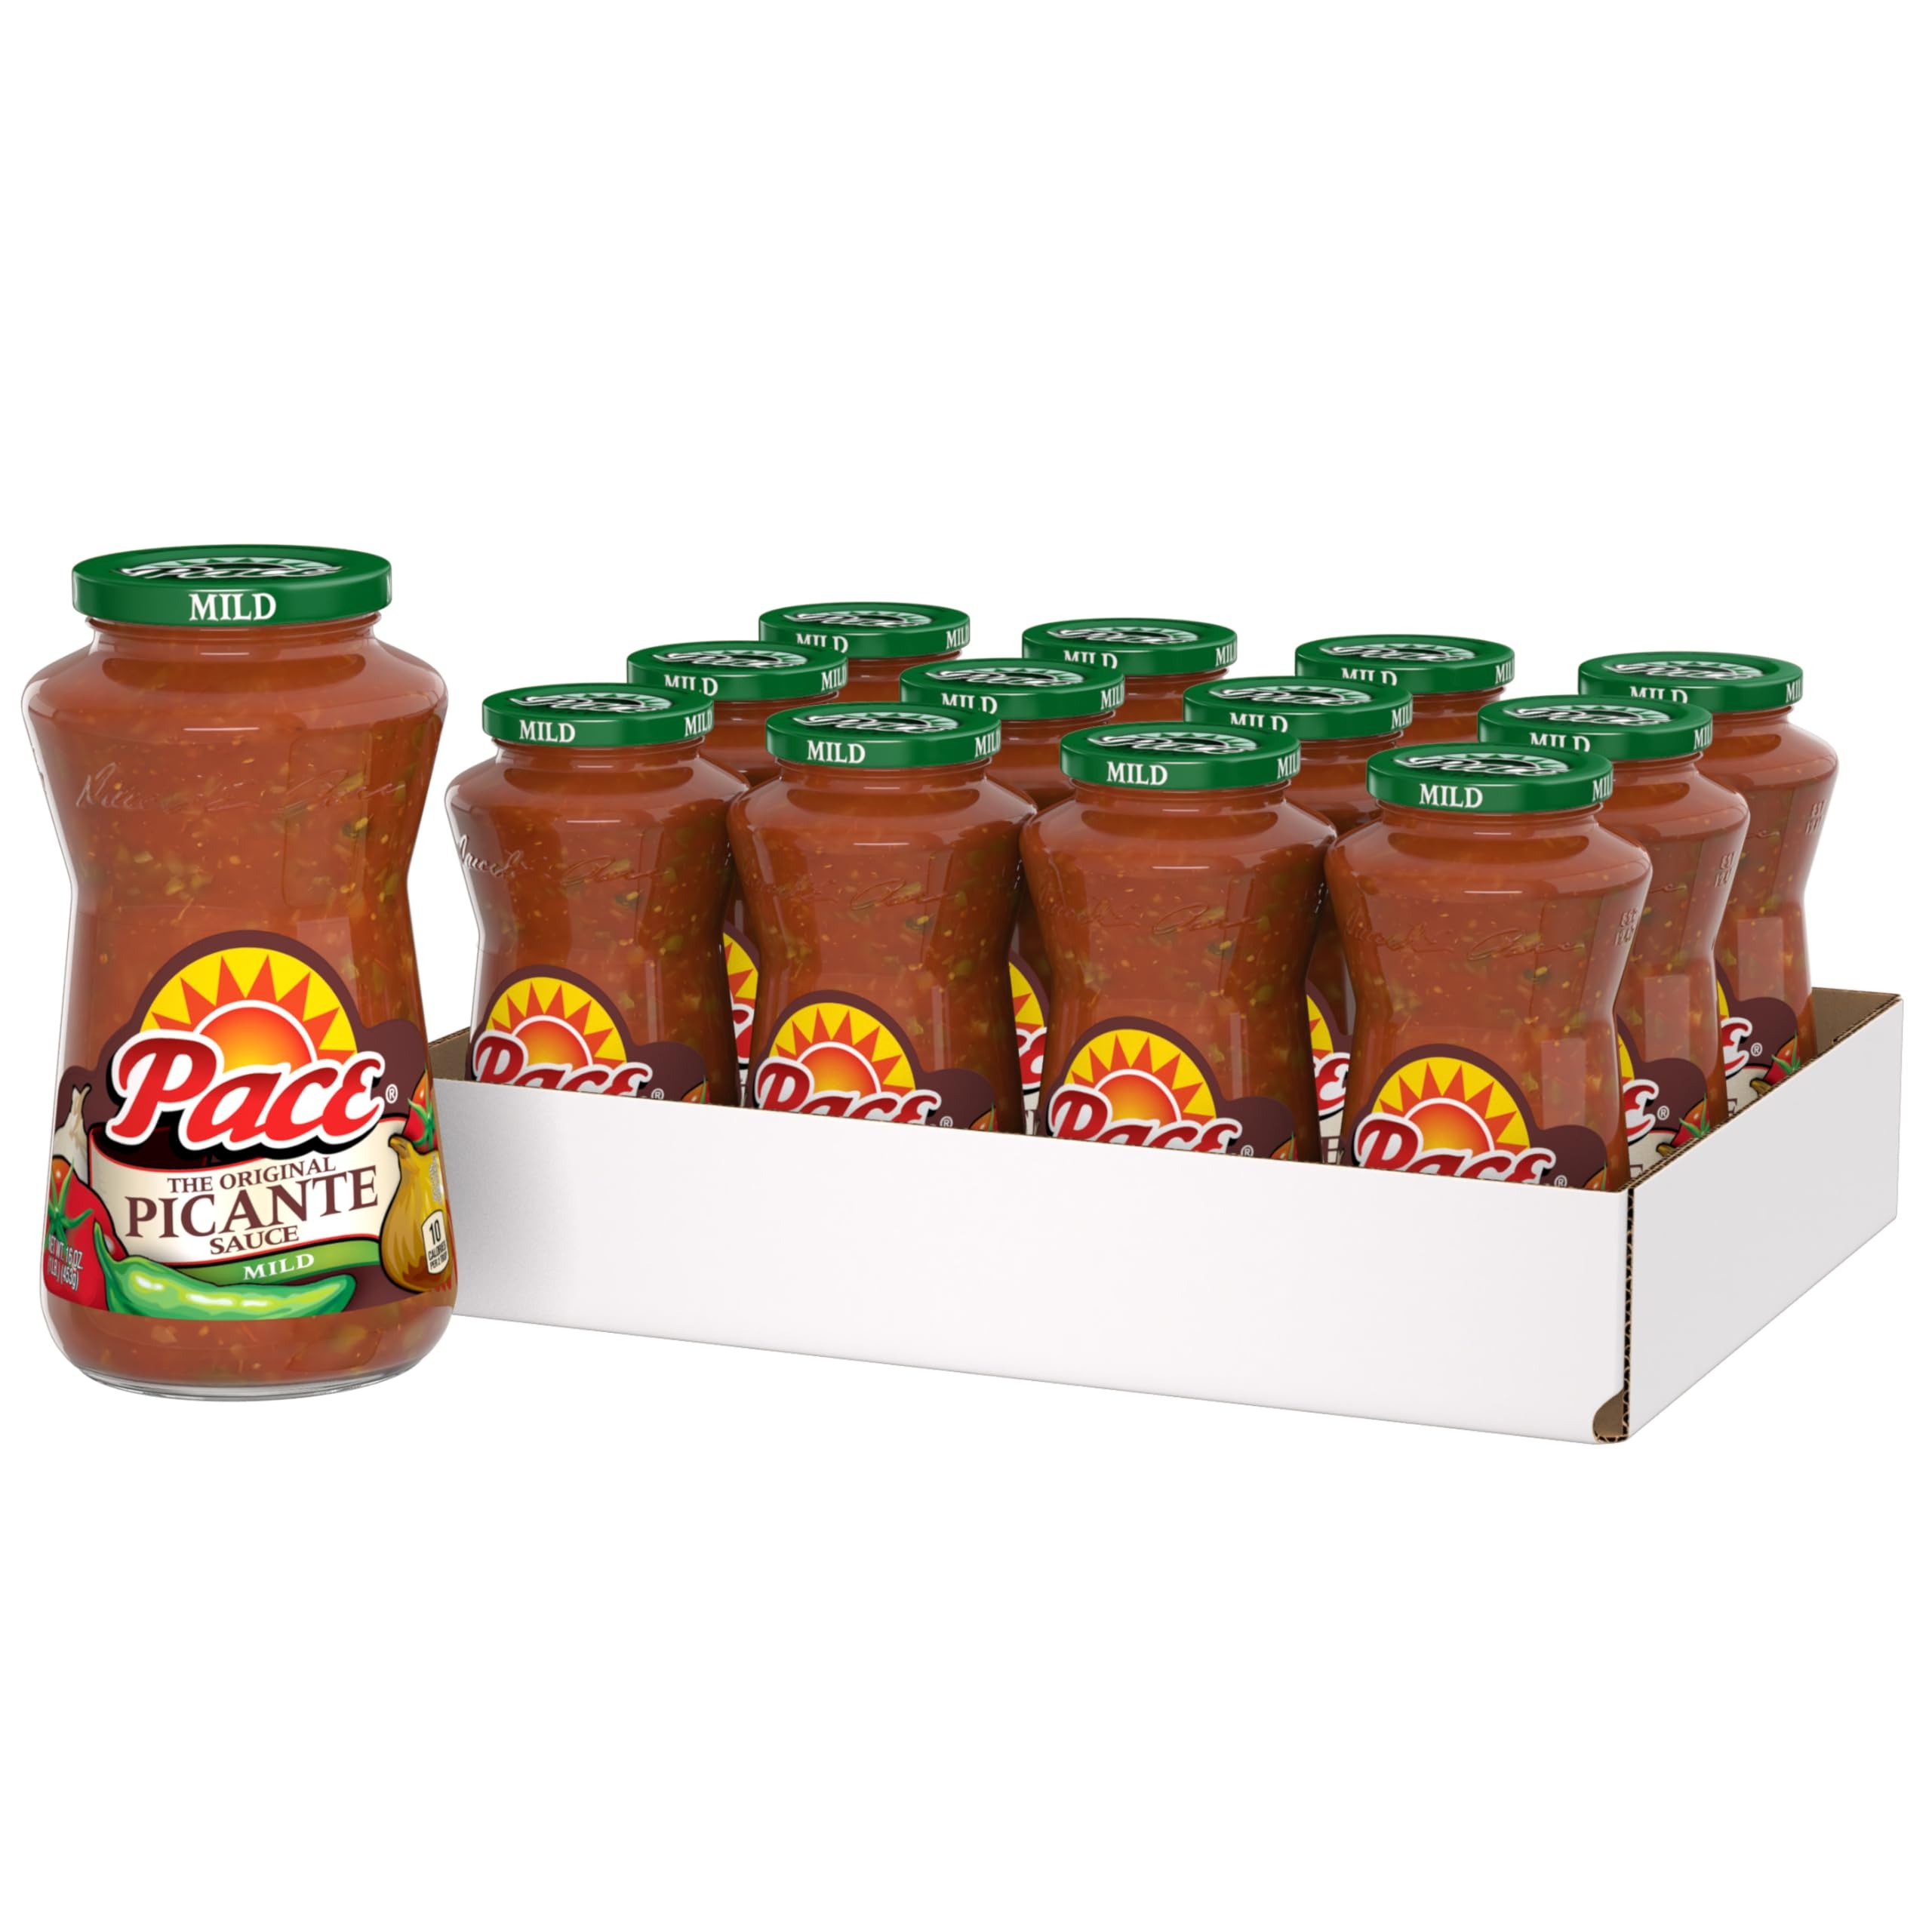
Item Name: Pace Mild Picante Sauce, 16 oz Jar (Pack of 12)
Bullet Point 1: One (1) 16 oz Jar of Pace Mild Picante Sauce
Bullet Point 2: A picante sauce ideal for dips and toppings, made with hand-picked jalapenos and tomatoes picked at the peak of freshness
Bullet Point 3: Savor the mild heat with our picante sauce
Bullet Point 4: Enjoy Pace Picante sauce, crafted with vegetables grown in the USA, perfect for your favorite dips and toppings without any artificial additives
Bullet Point 5: Gluten free and made with no artificial colors, flavors, or preservatives; Vegetarian
Value: 192.0
Unit: Ounce

Price: 18.1